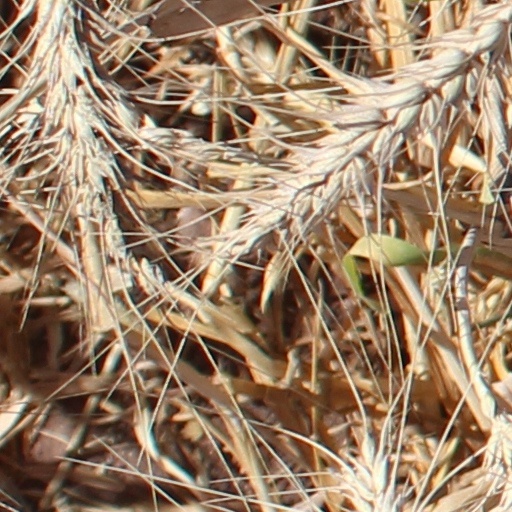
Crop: wheat